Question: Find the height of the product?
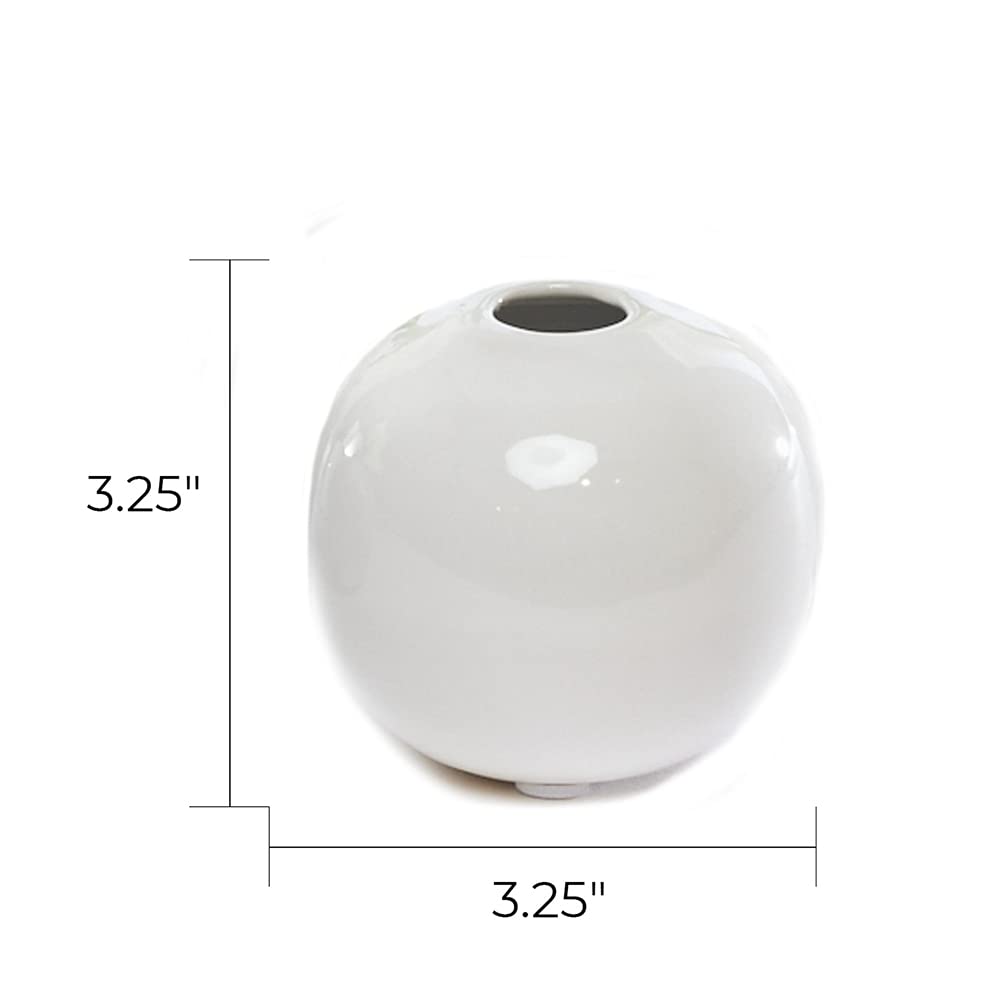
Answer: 3.25 inch